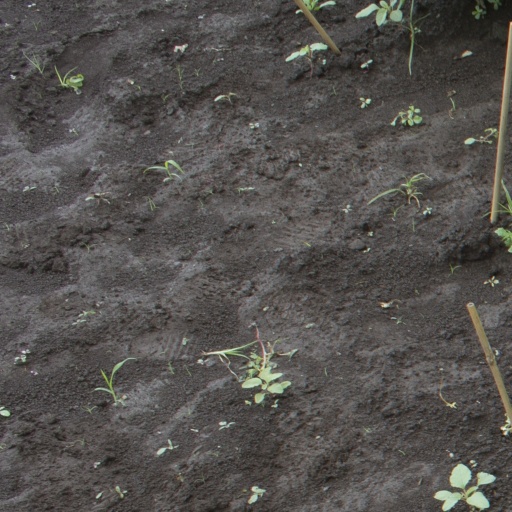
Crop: soybean